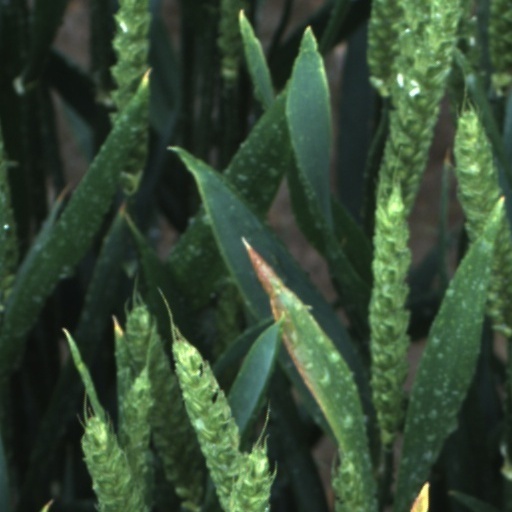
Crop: wheat